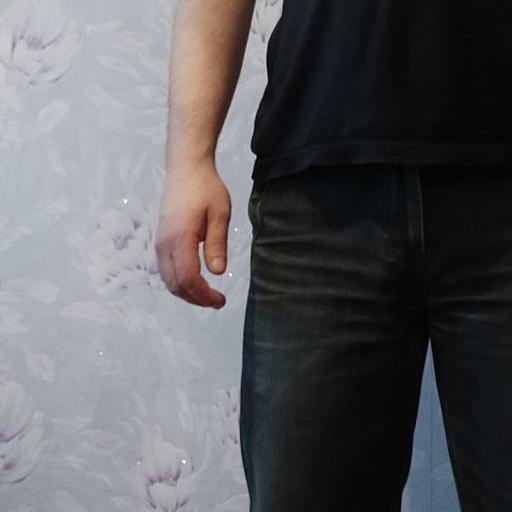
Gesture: no_gesture